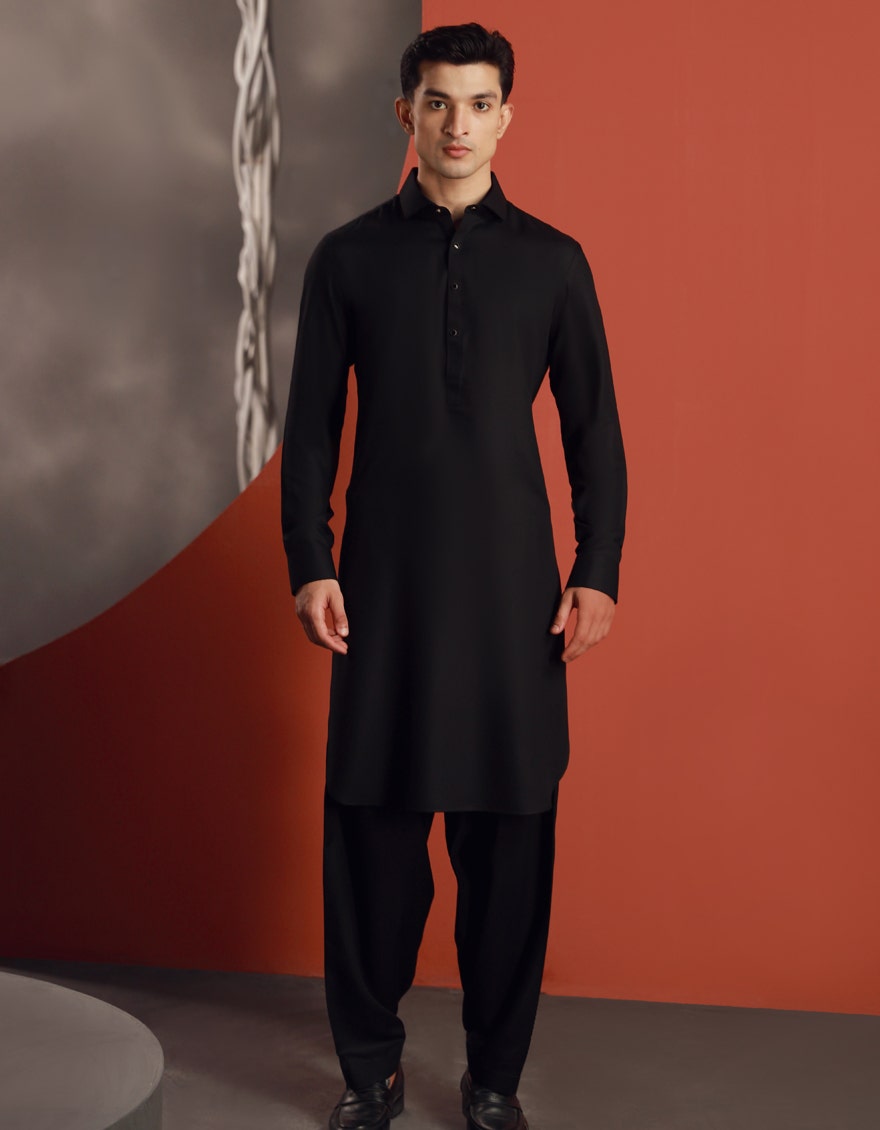
black kurta pajamas